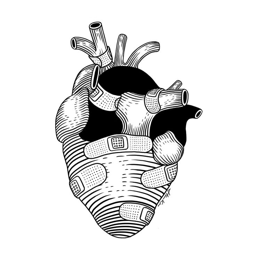
the strongest hearts have the most scars by get art print